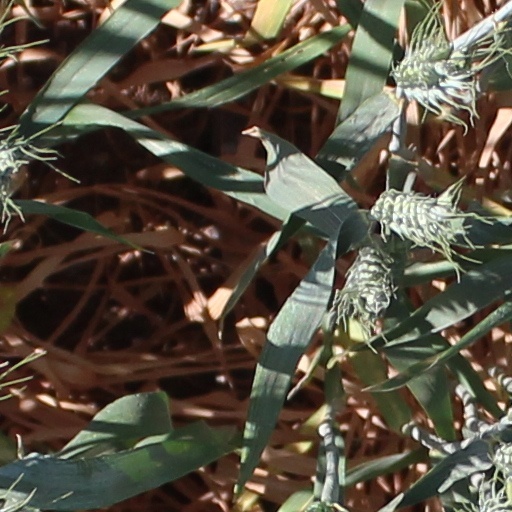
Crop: wheat